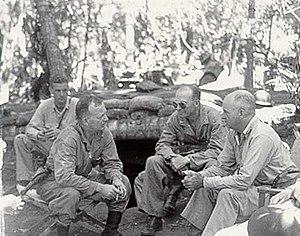
La bataille de Guadalcanal, également connue sous l'appellation campagne de Guadalcanal et sous le nom de code opération Watchtower par les forces alliées, est une importante bataille de la Seconde Guerre mondiale sur le théâtre d'opérations de l'océan Pacifique qui s'est déroulée entre le 7 août 1942 et le 9 février 1943 sur et autour de l'île de Guadalcanal, dans le cadre de la campagne des îles Salomon. Ce fut la première offensive majeure des forces alliées contre l'empire du Japon.